University of Pennsylvania

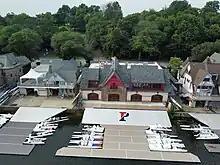
Penn's three rowing teams use Number 11 Boathouse Row as their headquarters.

The University of Pennsylvania Glee Club, founded in 1862, is tied for fourth oldest continually running glee clubs in the United States and the oldest performing arts group at the University of Pennsylvania.